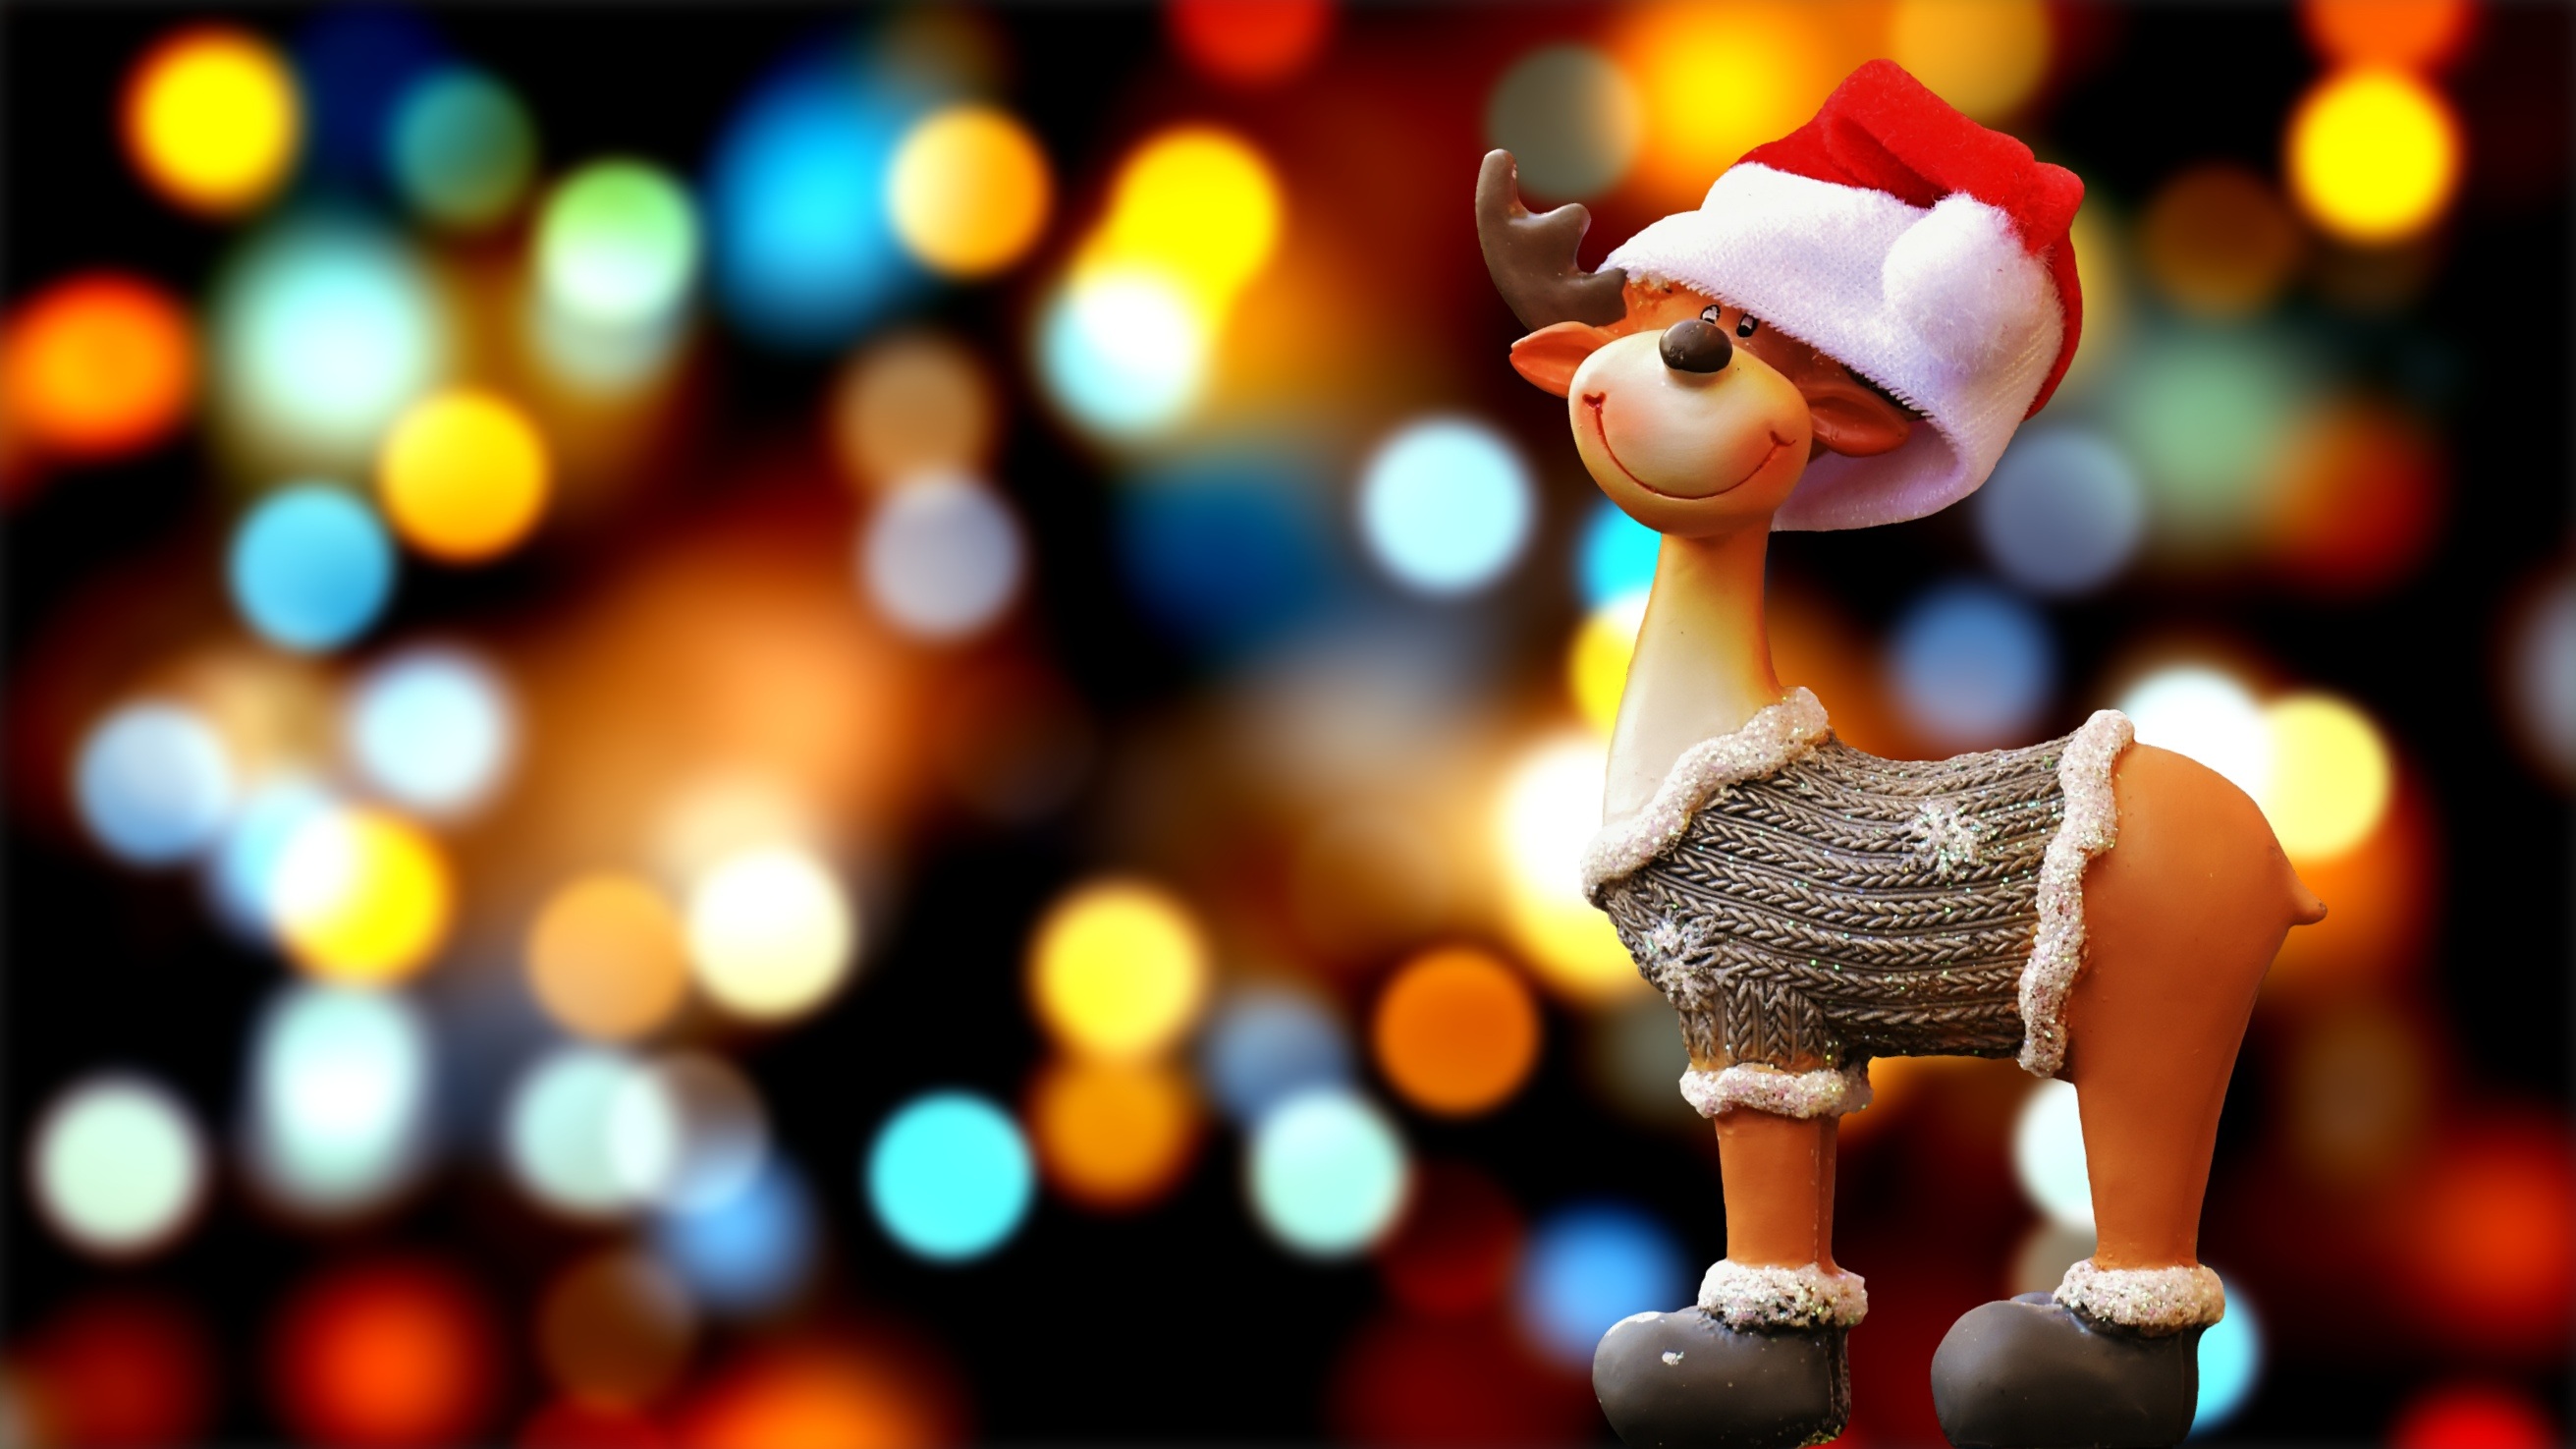
winter, night, decoration, christmas, toy, deco, moose, advent, christmas decoration, figure, reindeer, funny, greeting card, christmas motif, christmas card, christmas greeting, computer wallpaper